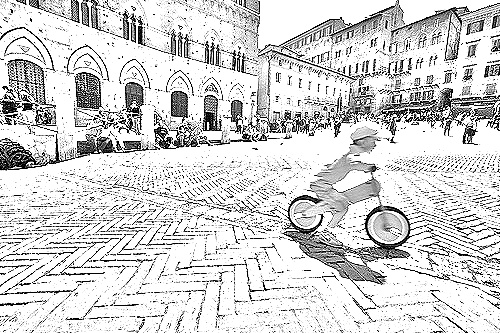
Portrait style: Sketch Portrait